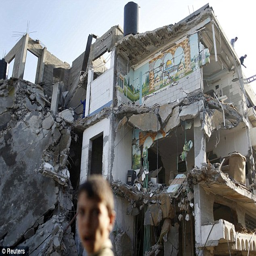
blown apart : a boy walks past a destroyed building in which a painting depicting islamic structure can be seen , after what witnesses said was an air strike today